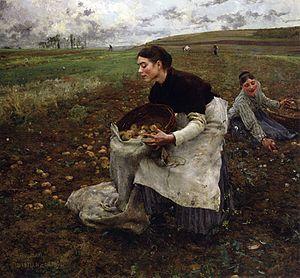
L'histoire de la pomme de terre commence avec celle des Amérindiens qui vivaient il y a plus de 10 000 ans dans la zone côtière de l'actuel Pérou et au sud-ouest de l'Amérique latine.